Soldiers and Sailors Monument (Lancaster, Pennsylvania)

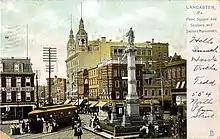
1906 postcard looking northwest

Centre Square, as the present-day Penn Square was called at the time, was chosen as the site of the new Soldiers and Sailors Monument. The monument was formally commissioned on November 4, 1872. It was formally unveiled and dedicated on July 4, 1874, and was originally surrounded by stockade fencing and dirt streets at the time. President Ulysses S. Grant sent his regrets for being unable to attend the ceremony. The large crowd which watched the dedication included Civil War veterans and a group of girls from the Mount Joy Soldiers Orphan Home. The Soldiers and Sailors Monument was officially dedicated at 1:00 pm while the girls from the orphanage sang "My Father's Grave". The Genius of Liberty on top of the monument was draped in an American flag.